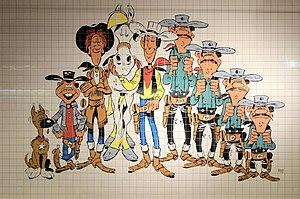
Charleroi - Station de métro Parc - céramique représentant les principaux personnages de la série de bande dessinée humoristique Lucky Luke créé par Morris. Réalisée en 1996 à l'occasion du cinquantenaire de la série.
La station Parc est une station, en service, du métro léger de Charleroi. C'est une station souterraine qui se trouve sur la boucle centrale.
Hervé Darmenton dit Achdé, né le 30 juillet 1961 à Lyon, est un illustrateur, scénariste et dessinateur de bande dessinée français.